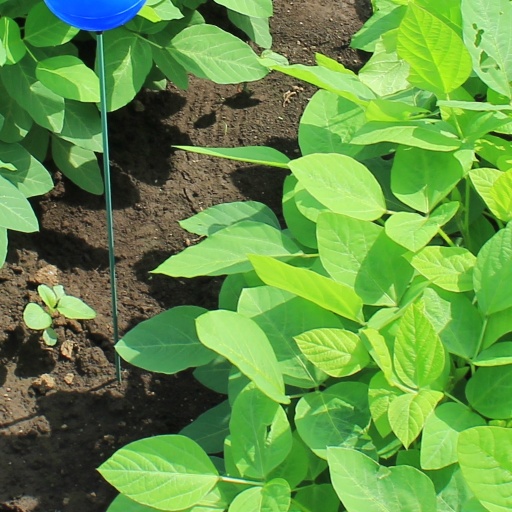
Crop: soybean